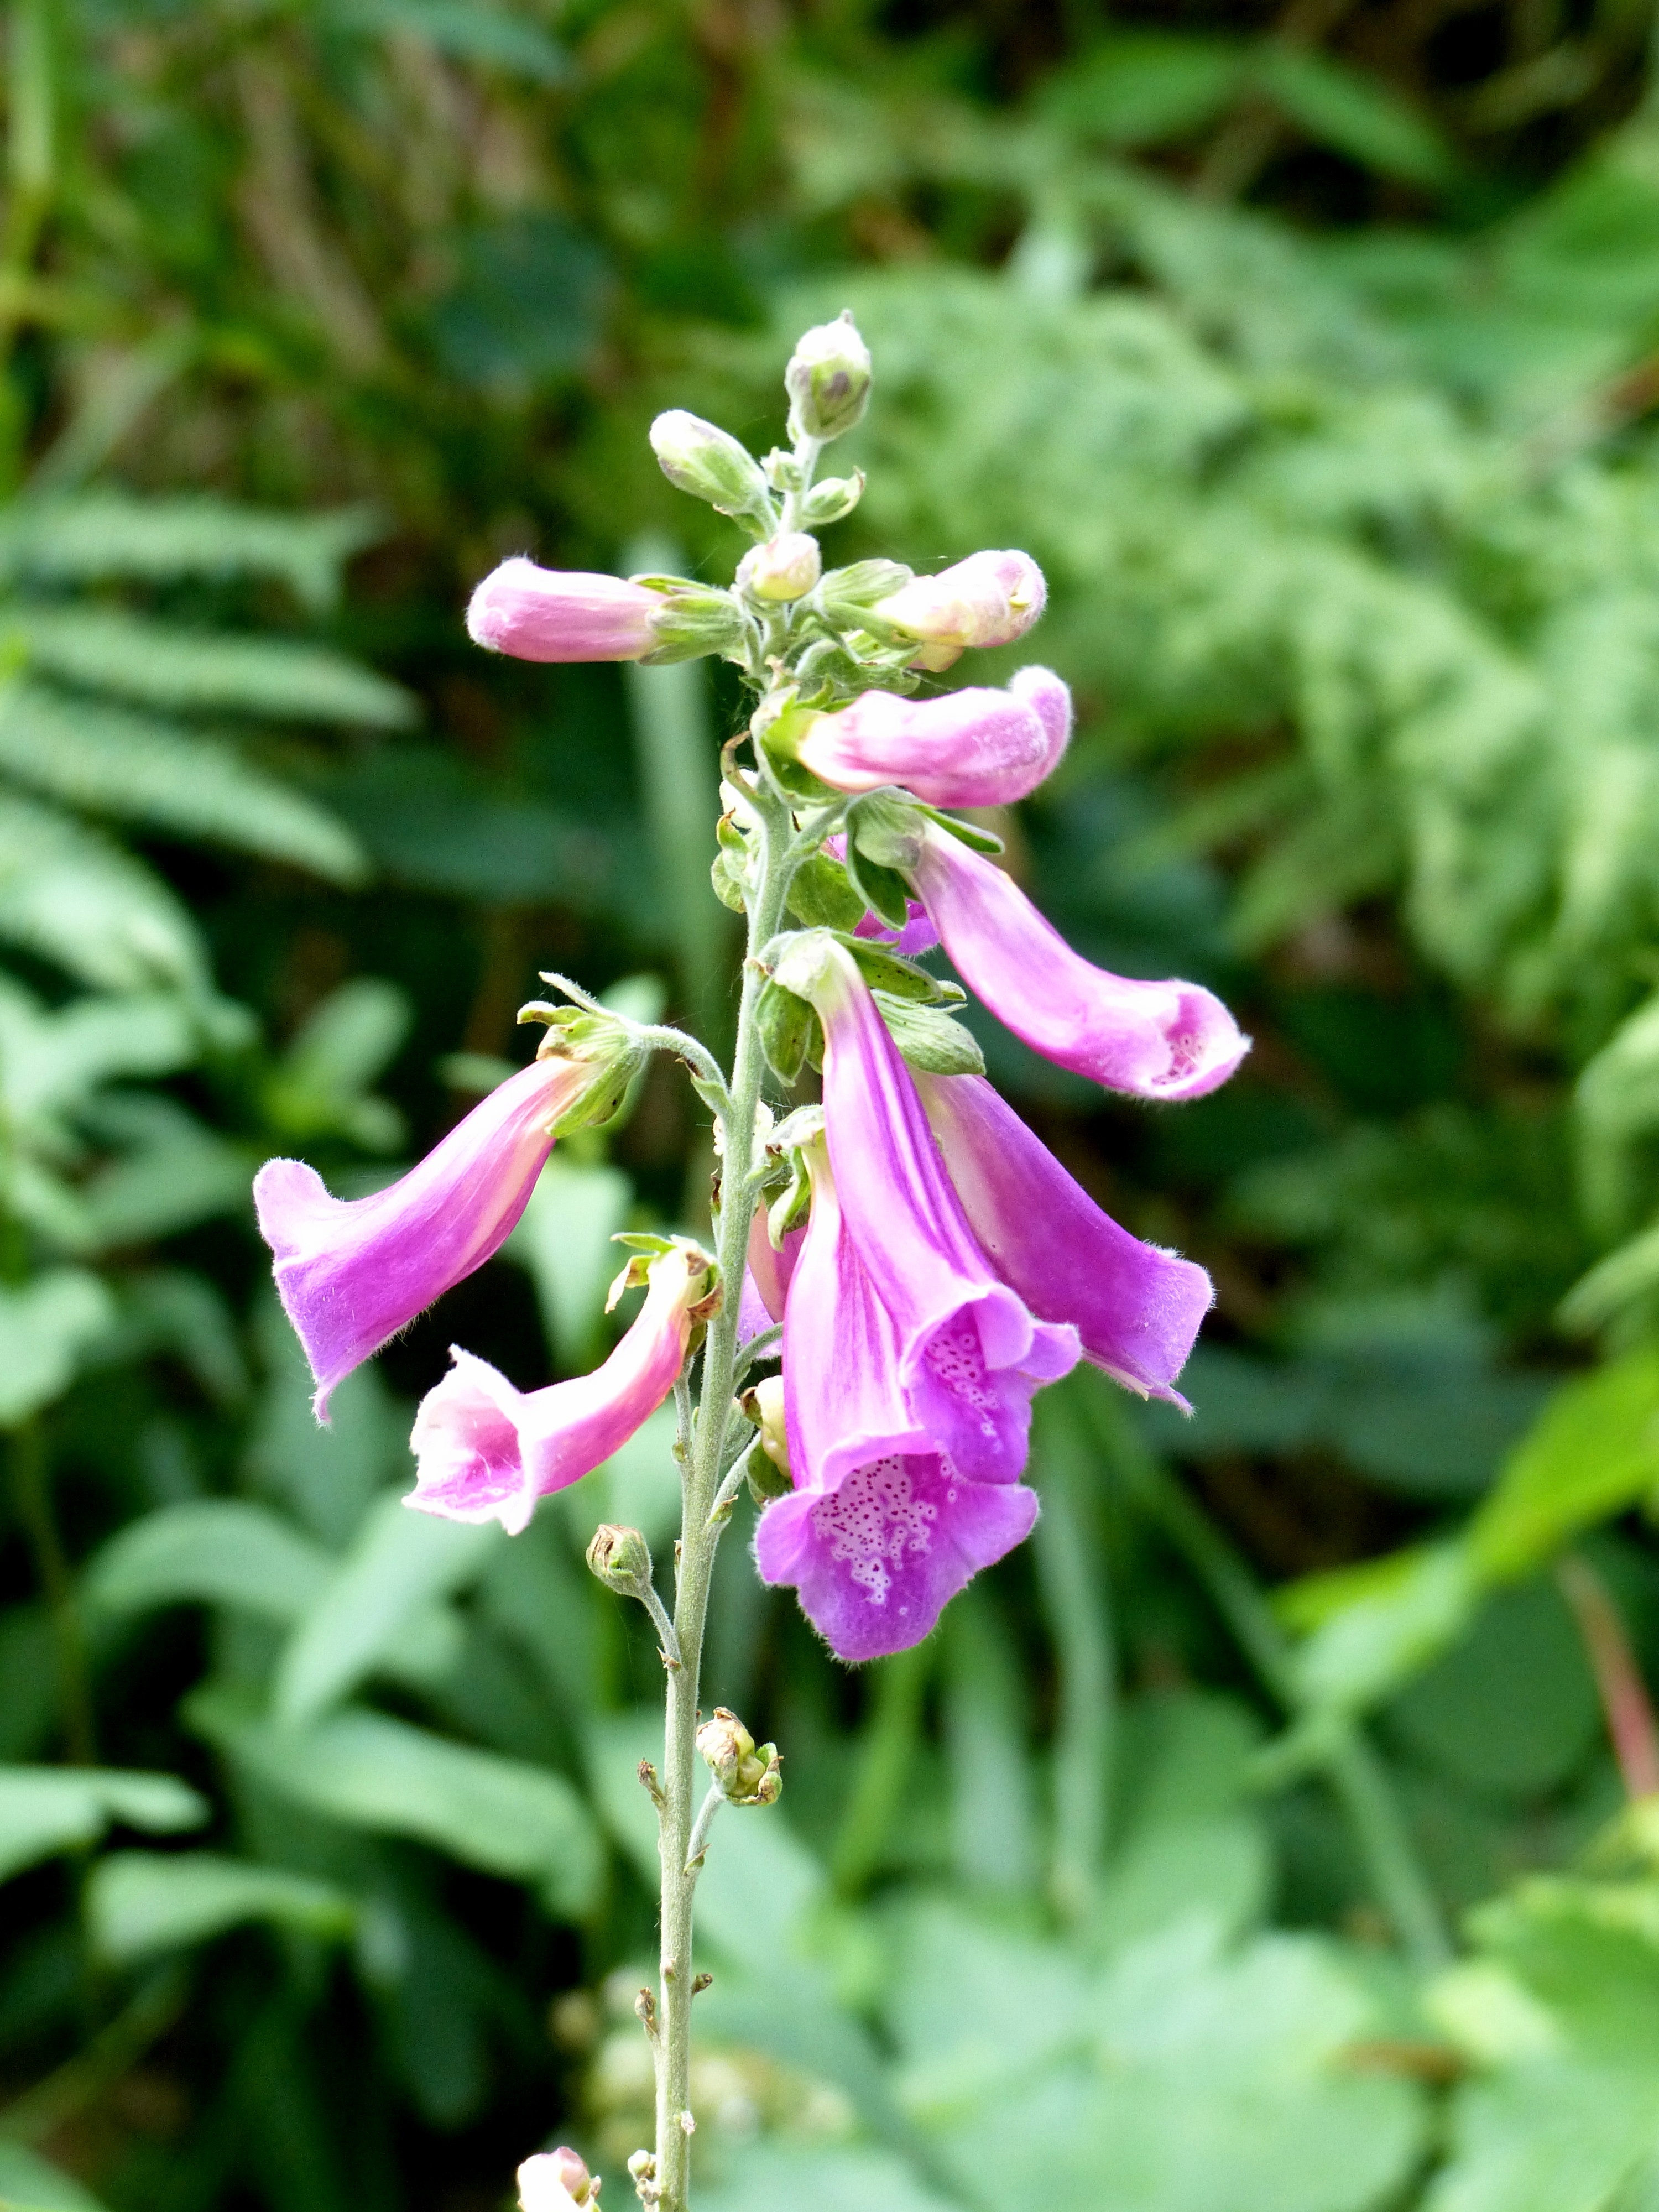
plant, flower, herb, botany, flora, wildflower, violet, digitalis, thimble, macro photography, flowering plant, frauenschuh, plantain greenhouse, land plant, everlasting sweet pea, emetic